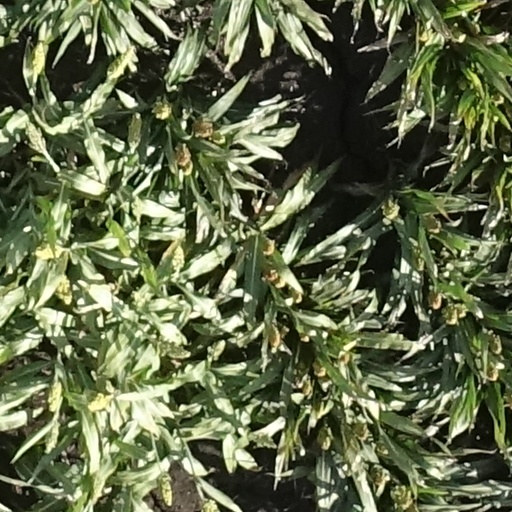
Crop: sorghum